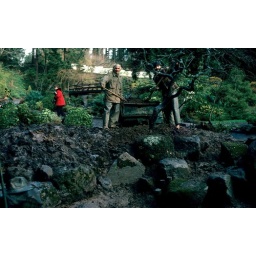
zigzag bridge work. Rowena Newton in red coat. ____ &amp;amp; ____ are shoveling dirt/mulch